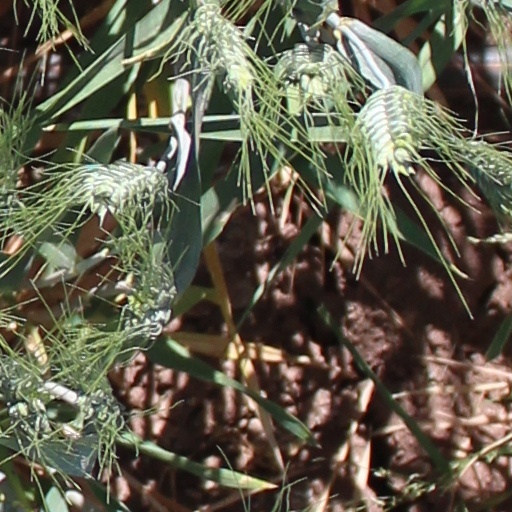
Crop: wheat